Humphrey Hume Wrong

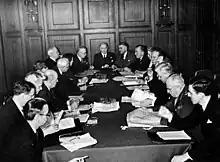
Hume Wrong and the Canadian Delegation to the United Nations, May 1945. Wrong is 5th from the right.

In April 1927 he became First Secretary to Vincent Massey, head of the Canadian Embassy in Washington, DC. Wrong joined the newly expanded Canadian Department of External Affairs around the same time as fellow future star diplomats Lester Pearson, Norman Robertson, and Hugh Keenleyside; this expansion was engineered by Oscar D. Skelton.